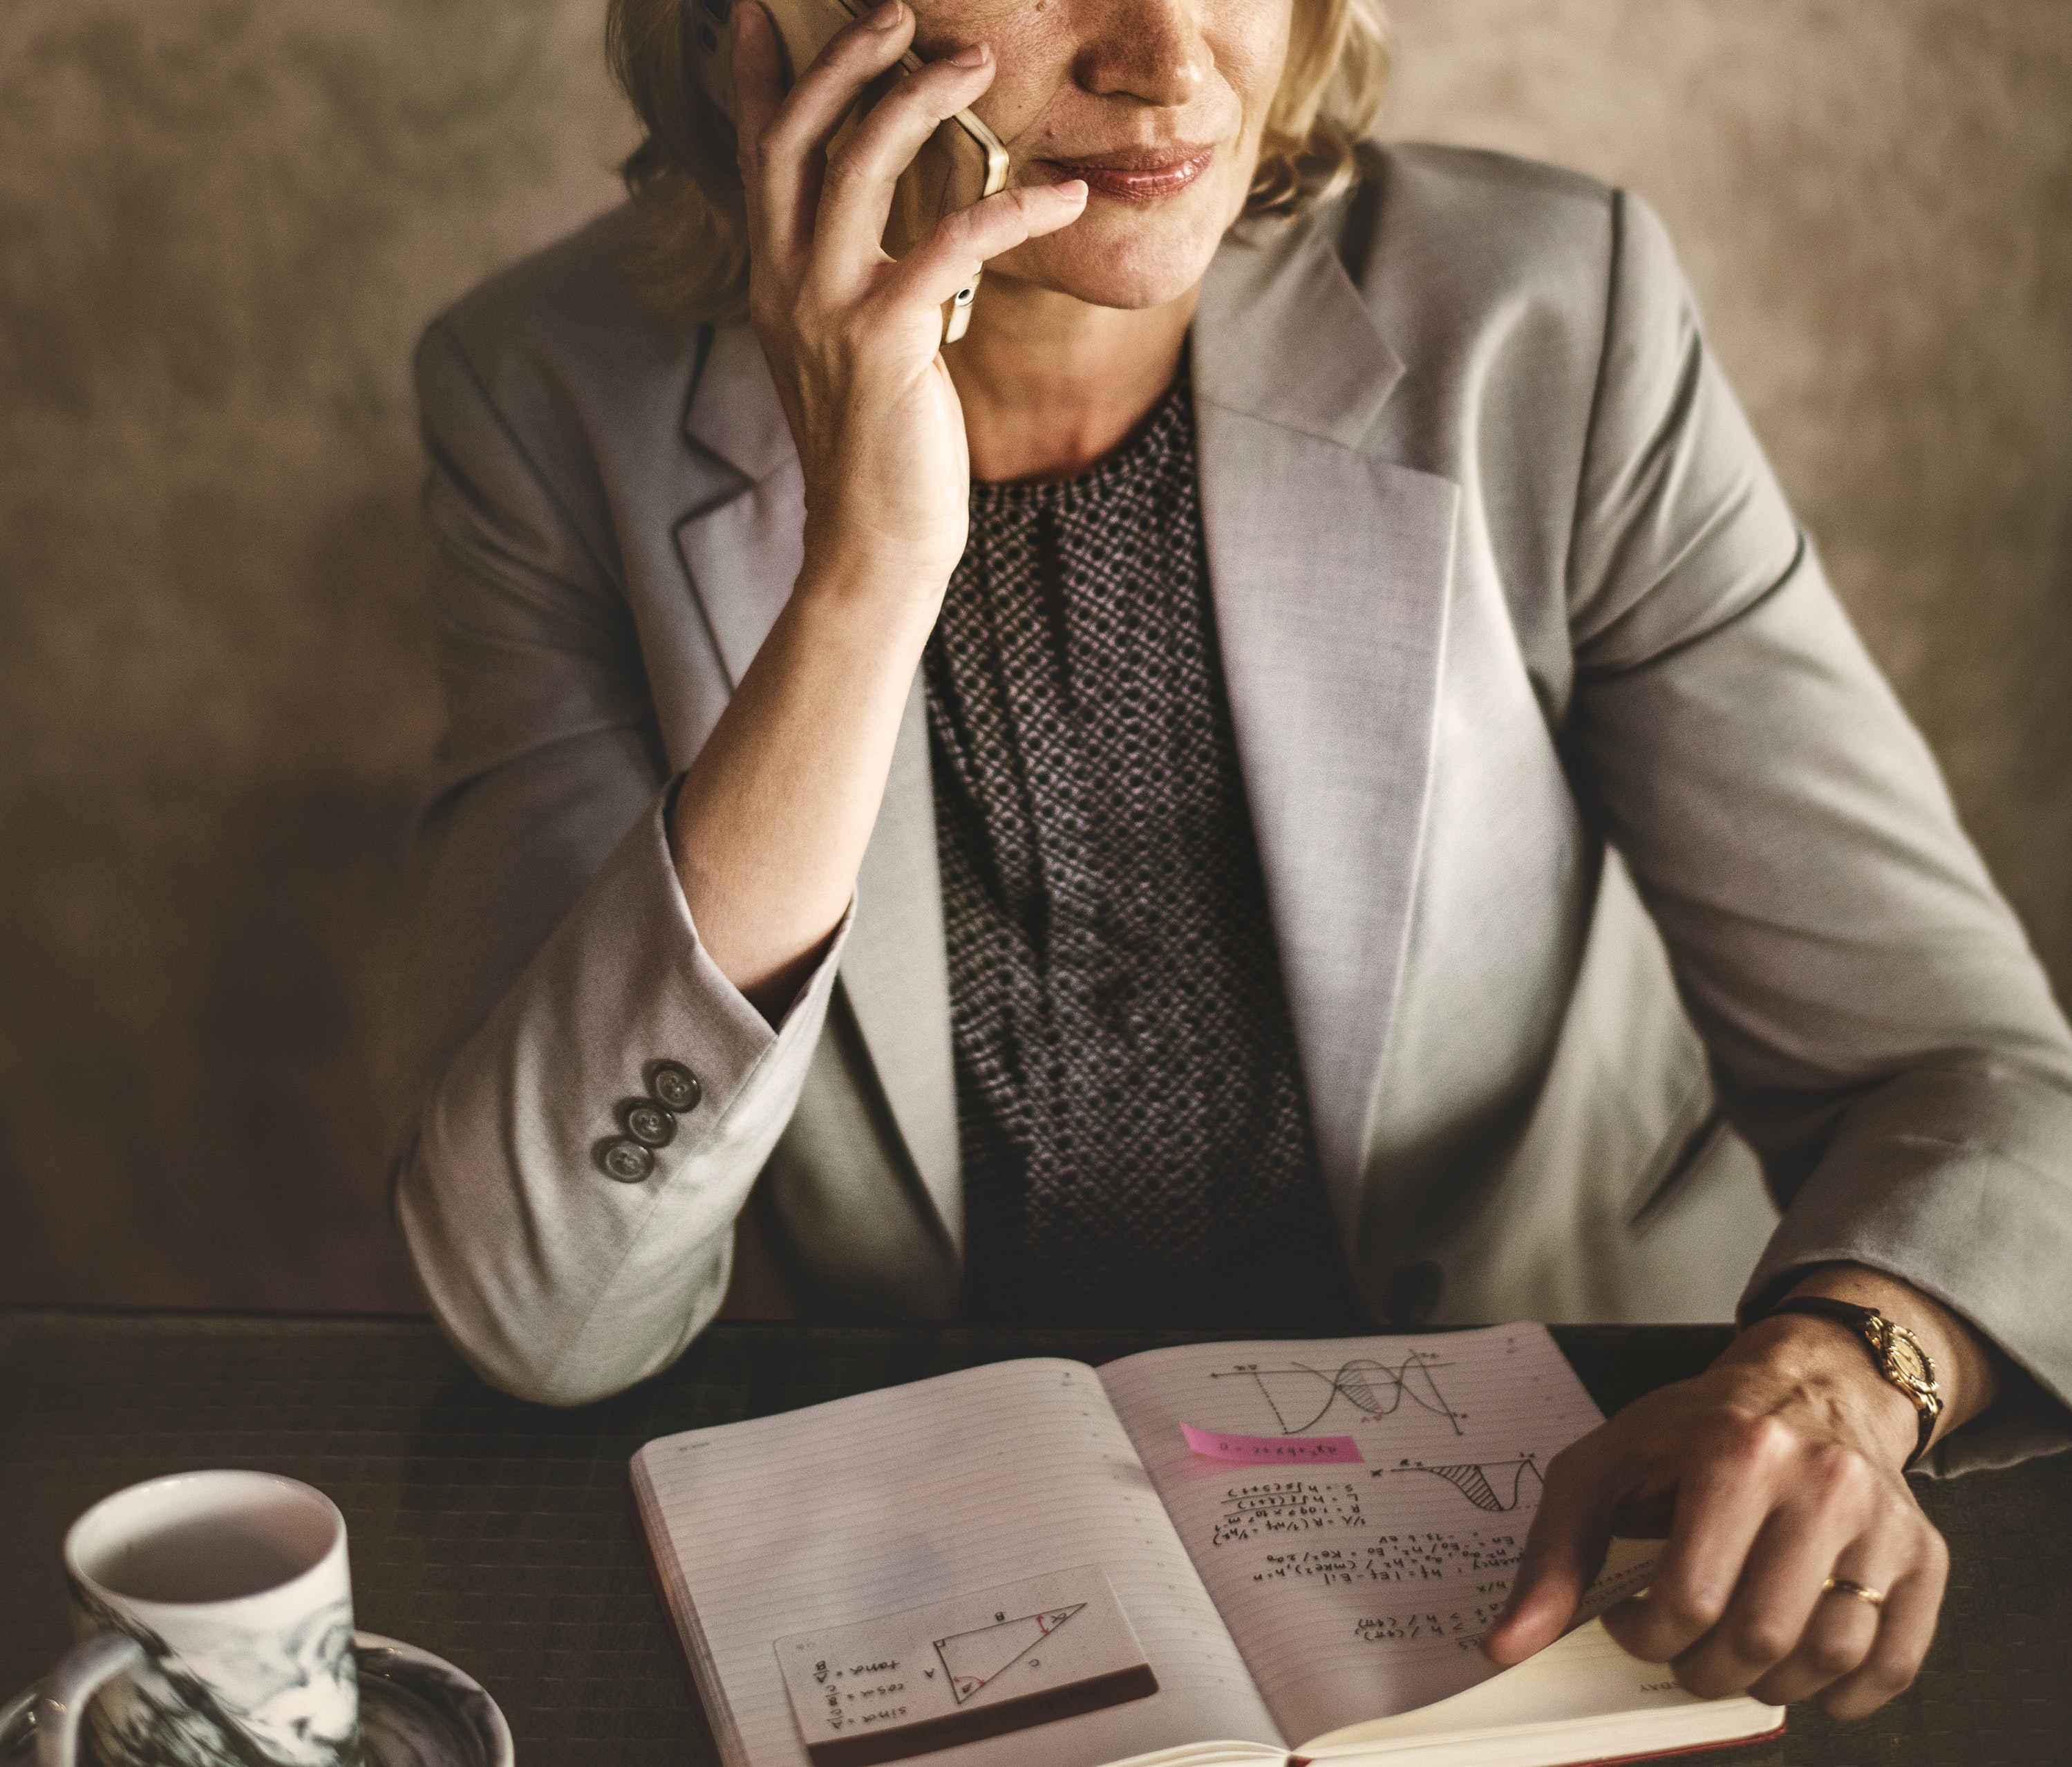
sitting, photography, outerwear, reading, suit, businessperson